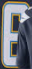
Number: 6